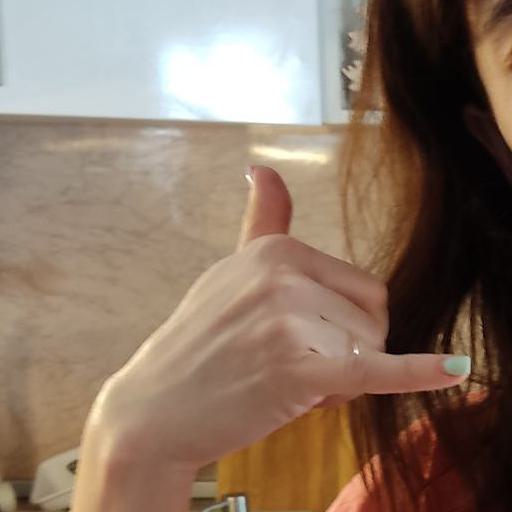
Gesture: call